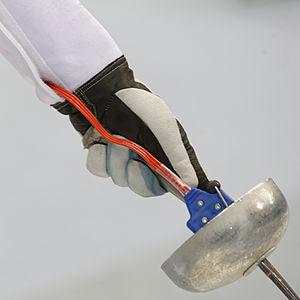
La Roumaine Ana Maria Brânză tient une épée à poignée droite lors des qualifications de l'épée dames par équipes aux championnats du monde d'escrime 2015, le 17 juillet 2015, au Stade olympique de Moscou.